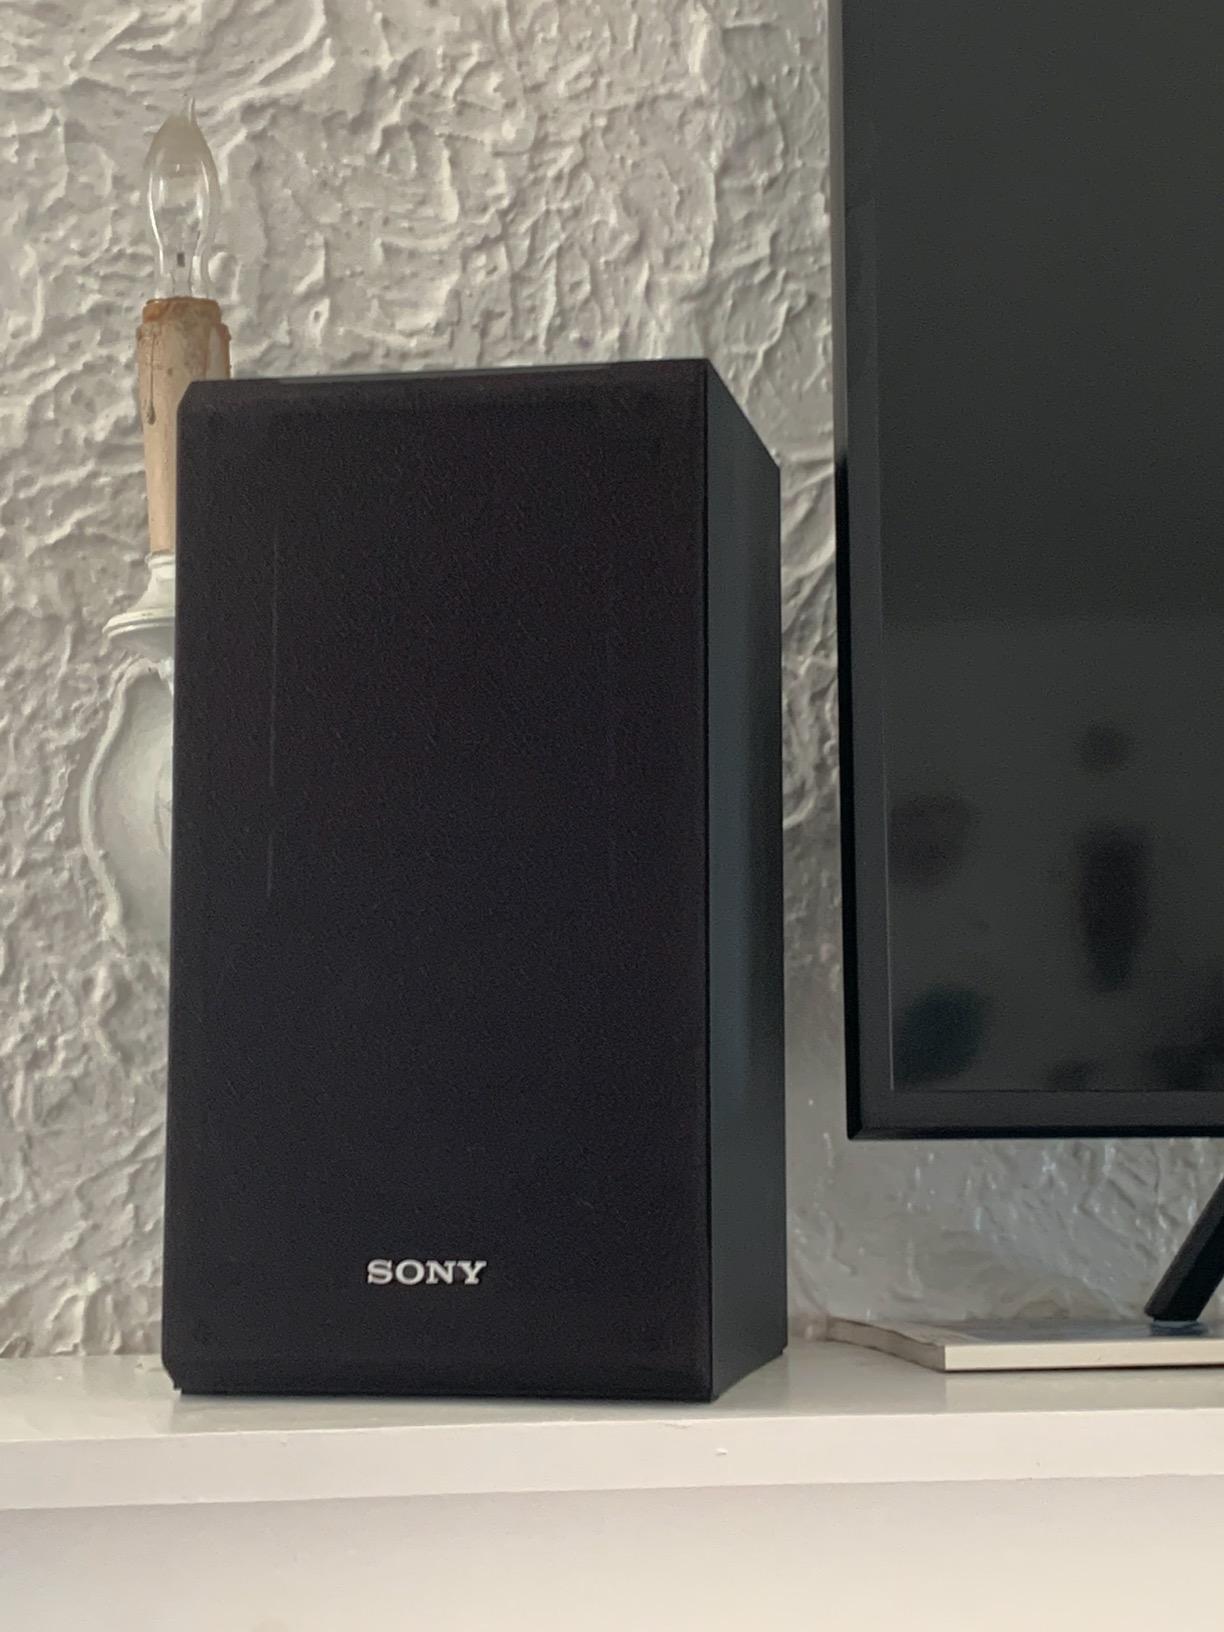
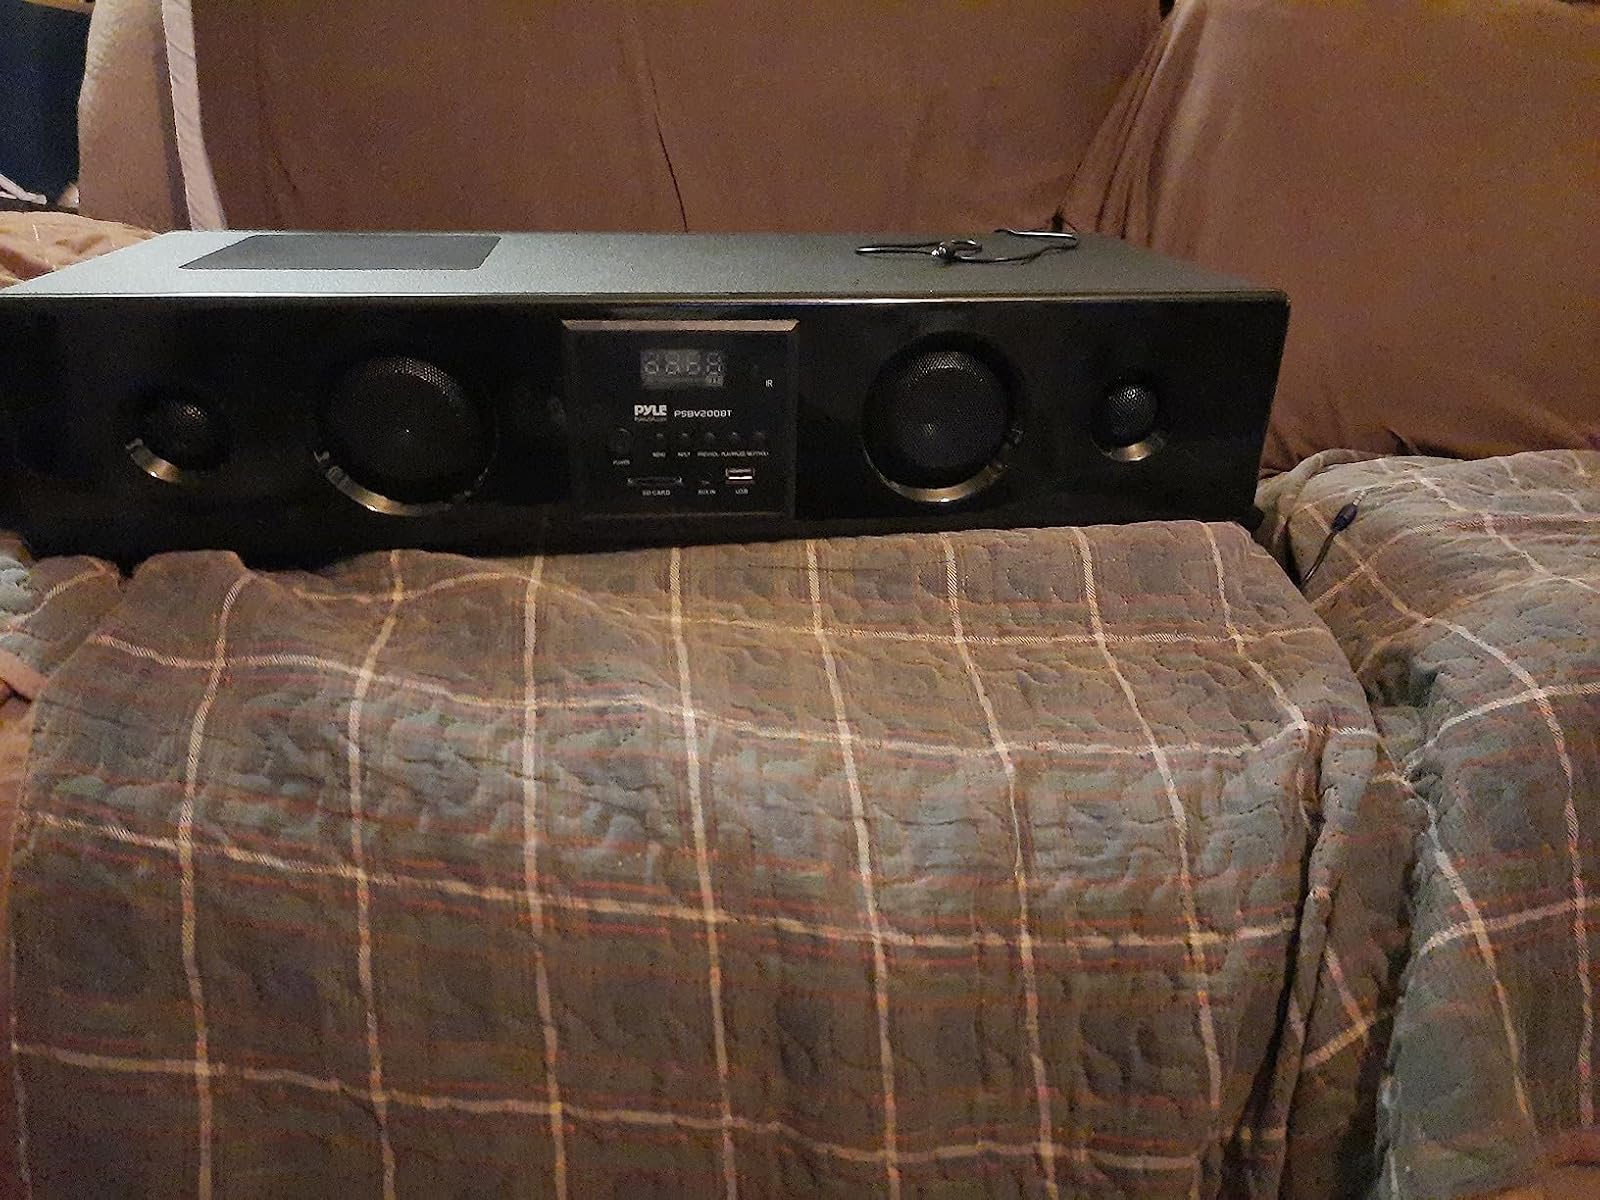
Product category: speaker
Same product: no